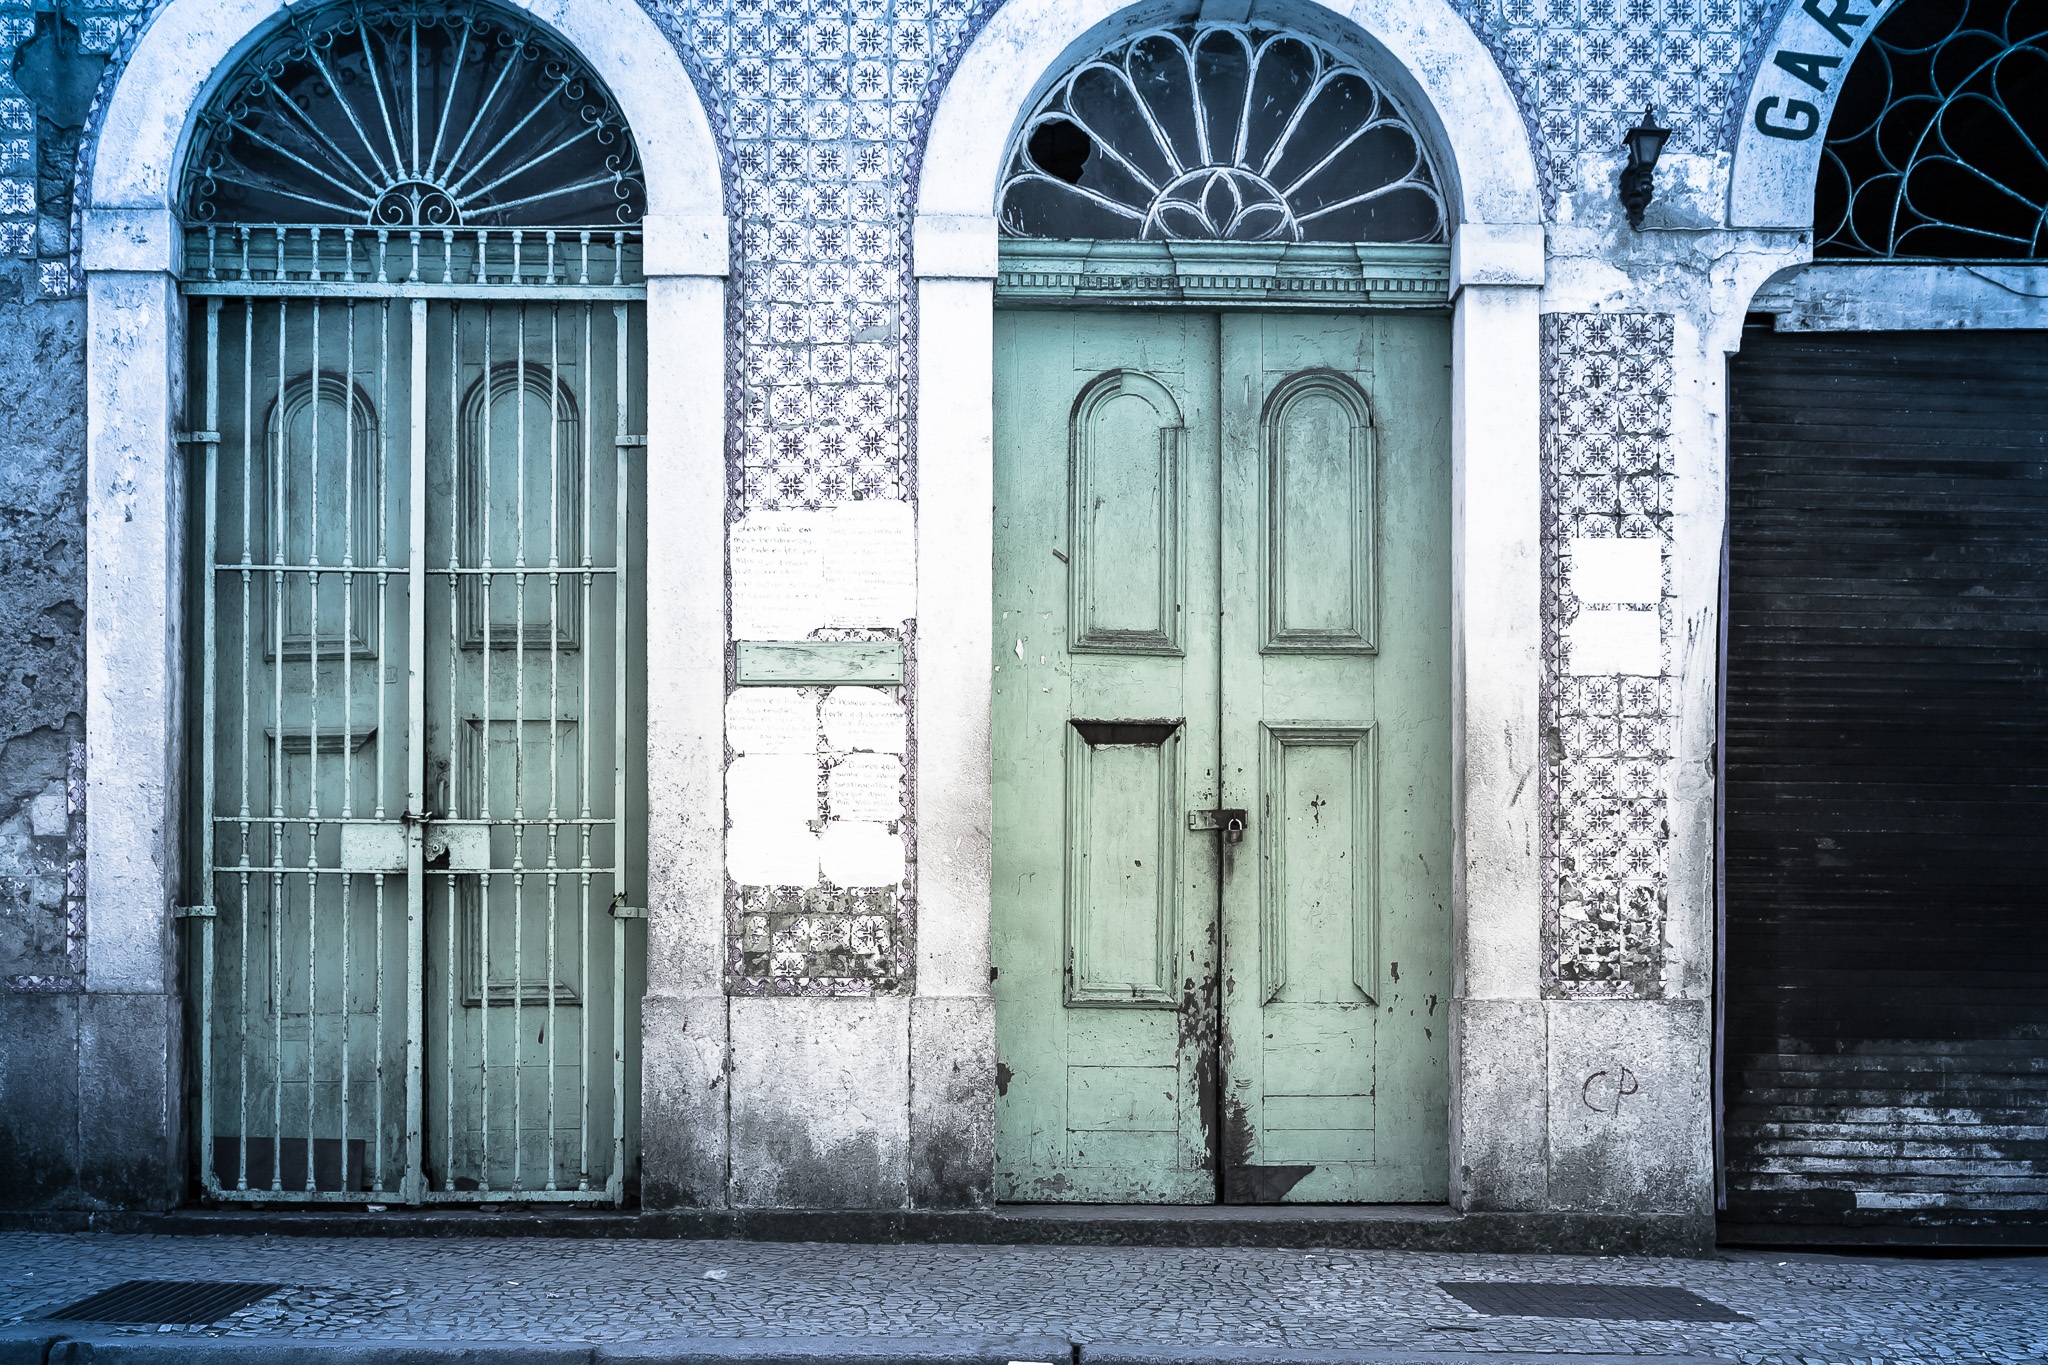
architecture, street, window, old, arch, color, facade, blue, door, symmetry, doors, santos, center, brazil, urban area